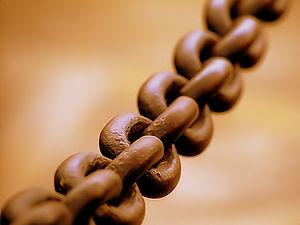
Chaîne de fer lourde